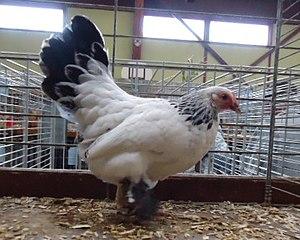
Poule
La poule Sabelpoot est une poule naine d'ornement originaire des Pays-Bas.